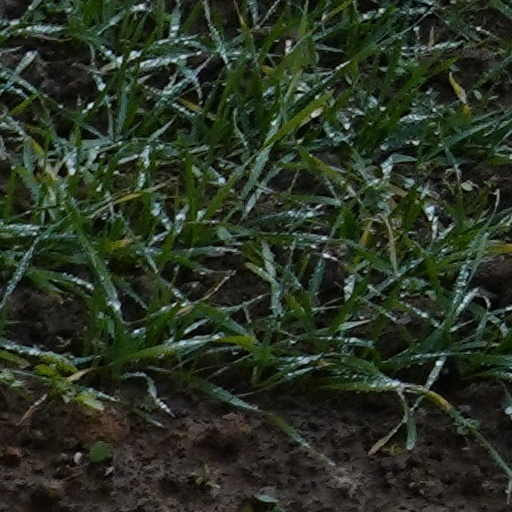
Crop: wheat